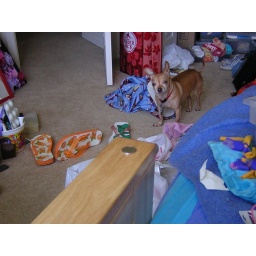
pal had trouble walking to my bed, but i think he had fun jumping over stuff